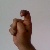
The image shows a hand gesture representing the letter 'X' in Indian Sign Language.